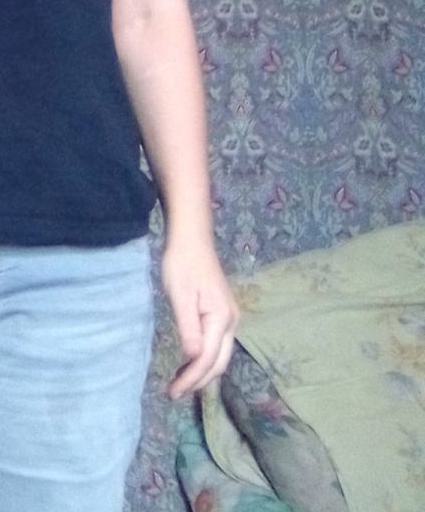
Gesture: no_gesture